Prophet

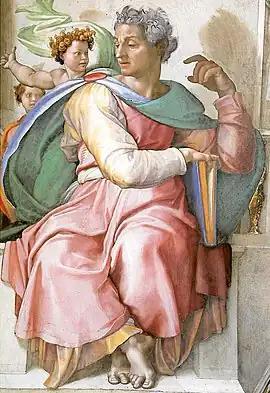
Isaiah, an important Biblical prophet, in fresco on the Sistine Chapel ceiling by Michelangelo

In religion, a prophet or prophetess is an individual who is regarded as being in contact with a divine being and is said to speak on behalf of that being, serving as an intermediary with humanity by delivering messages or teachings from the supernatural source to other people. The message that the prophet conveys is called a prophecy.